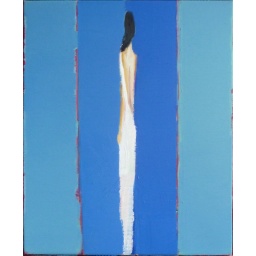
Lonely girl in the white